Albanian piracy

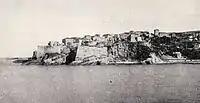
Castle of Ulcinj in the 1890s

In 1718, Venetian ships bombarded ships boarded by "Ulcinian corsairs" outside the coast of Durrës who had seized seven vessels, however, the attacks were too far away thus proving ineffective.